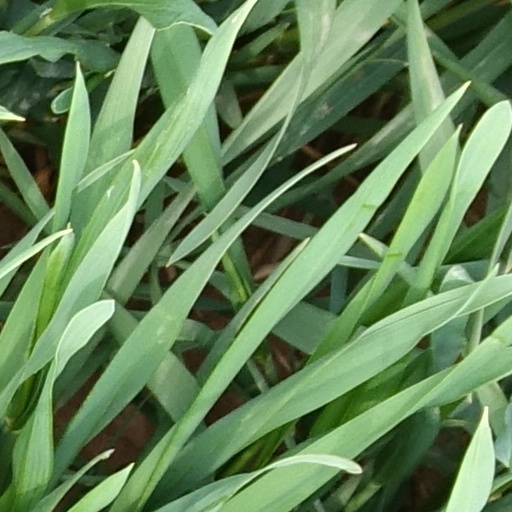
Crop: wheat